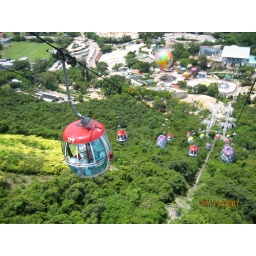
cable car in ocean park